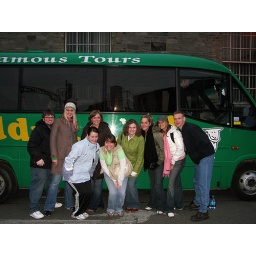
Leaving for Kilkenny. The girl in the pink scarf and the girl next to her are both Australian.